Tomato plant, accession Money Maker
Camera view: tilt-top (135 deg); turntable rotation: 210 degrees
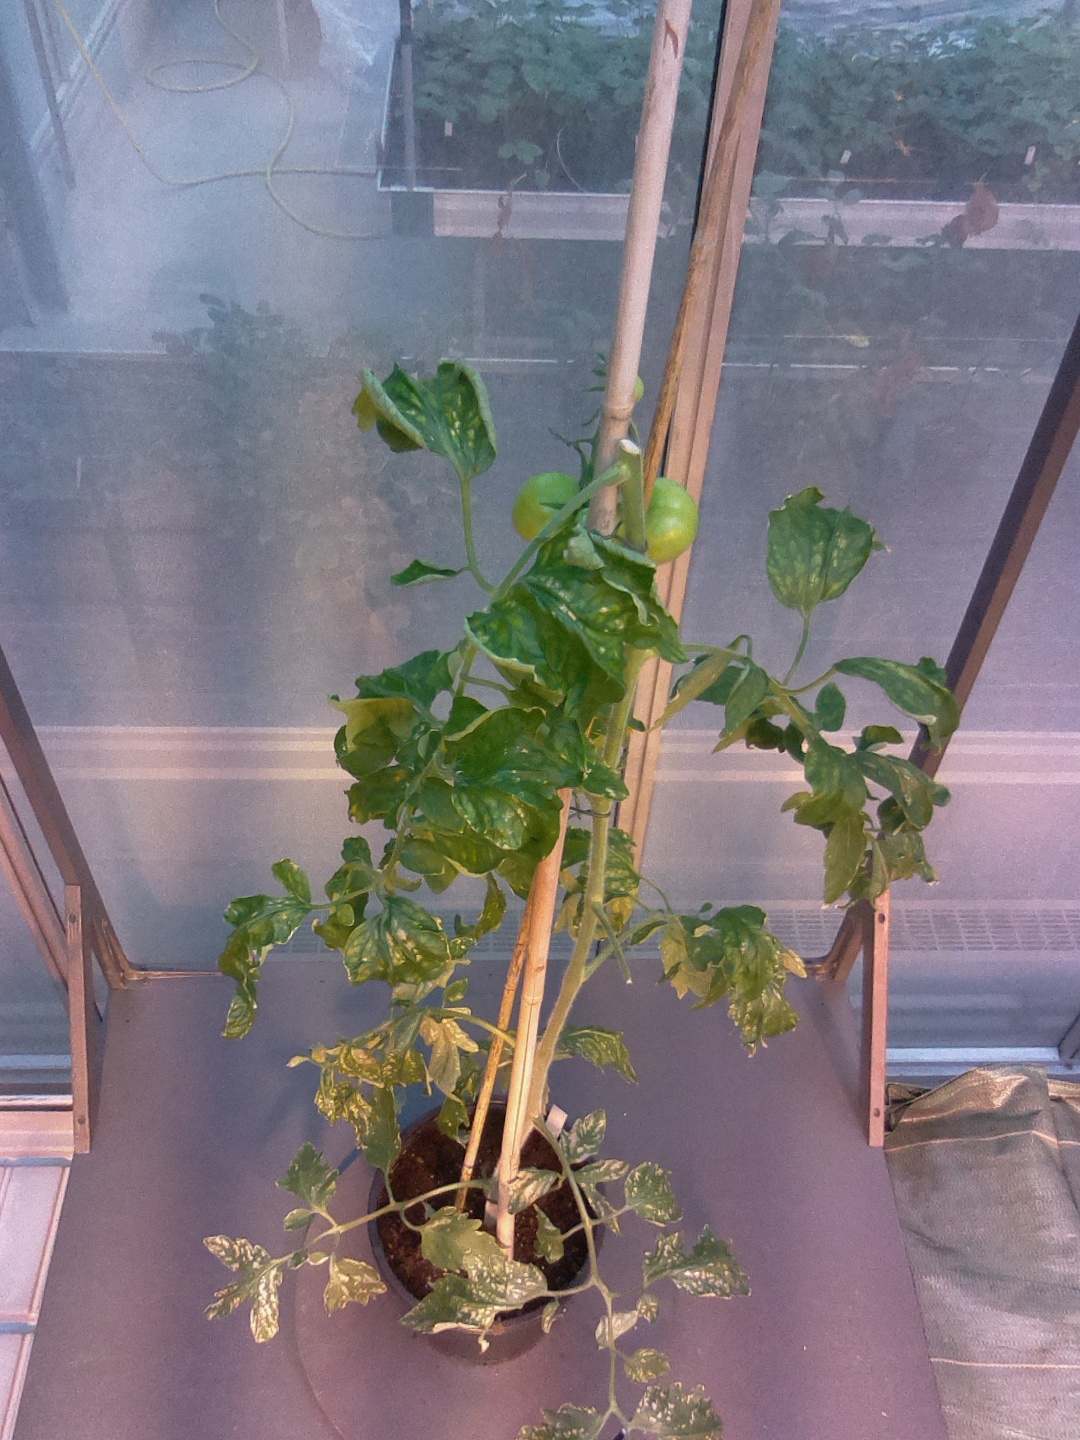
BBCH growth stage 75: 50%-60% of final fruit size